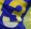
Number: 3